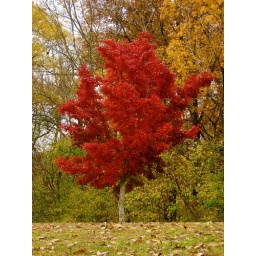
Beautiful brilliant red tree in someone's yard with a backdrop of yellow